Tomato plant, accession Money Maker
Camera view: vertical (180 deg); turntable rotation: 30 degrees
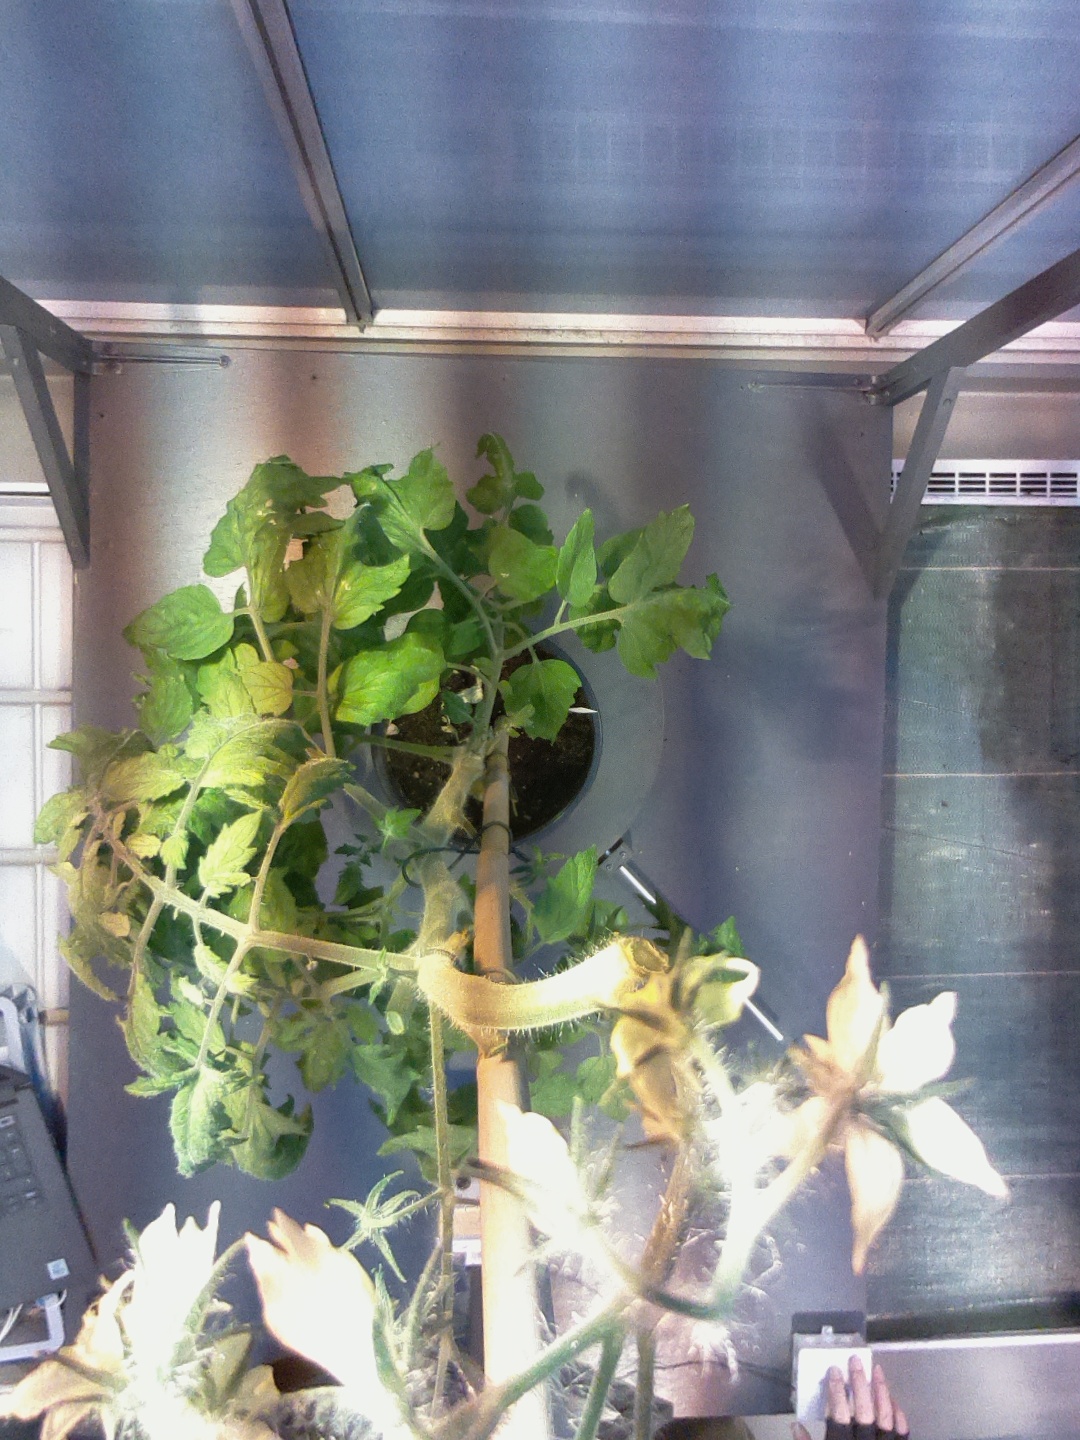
BBCH growth stage 73: 30%-40% of final fruit size